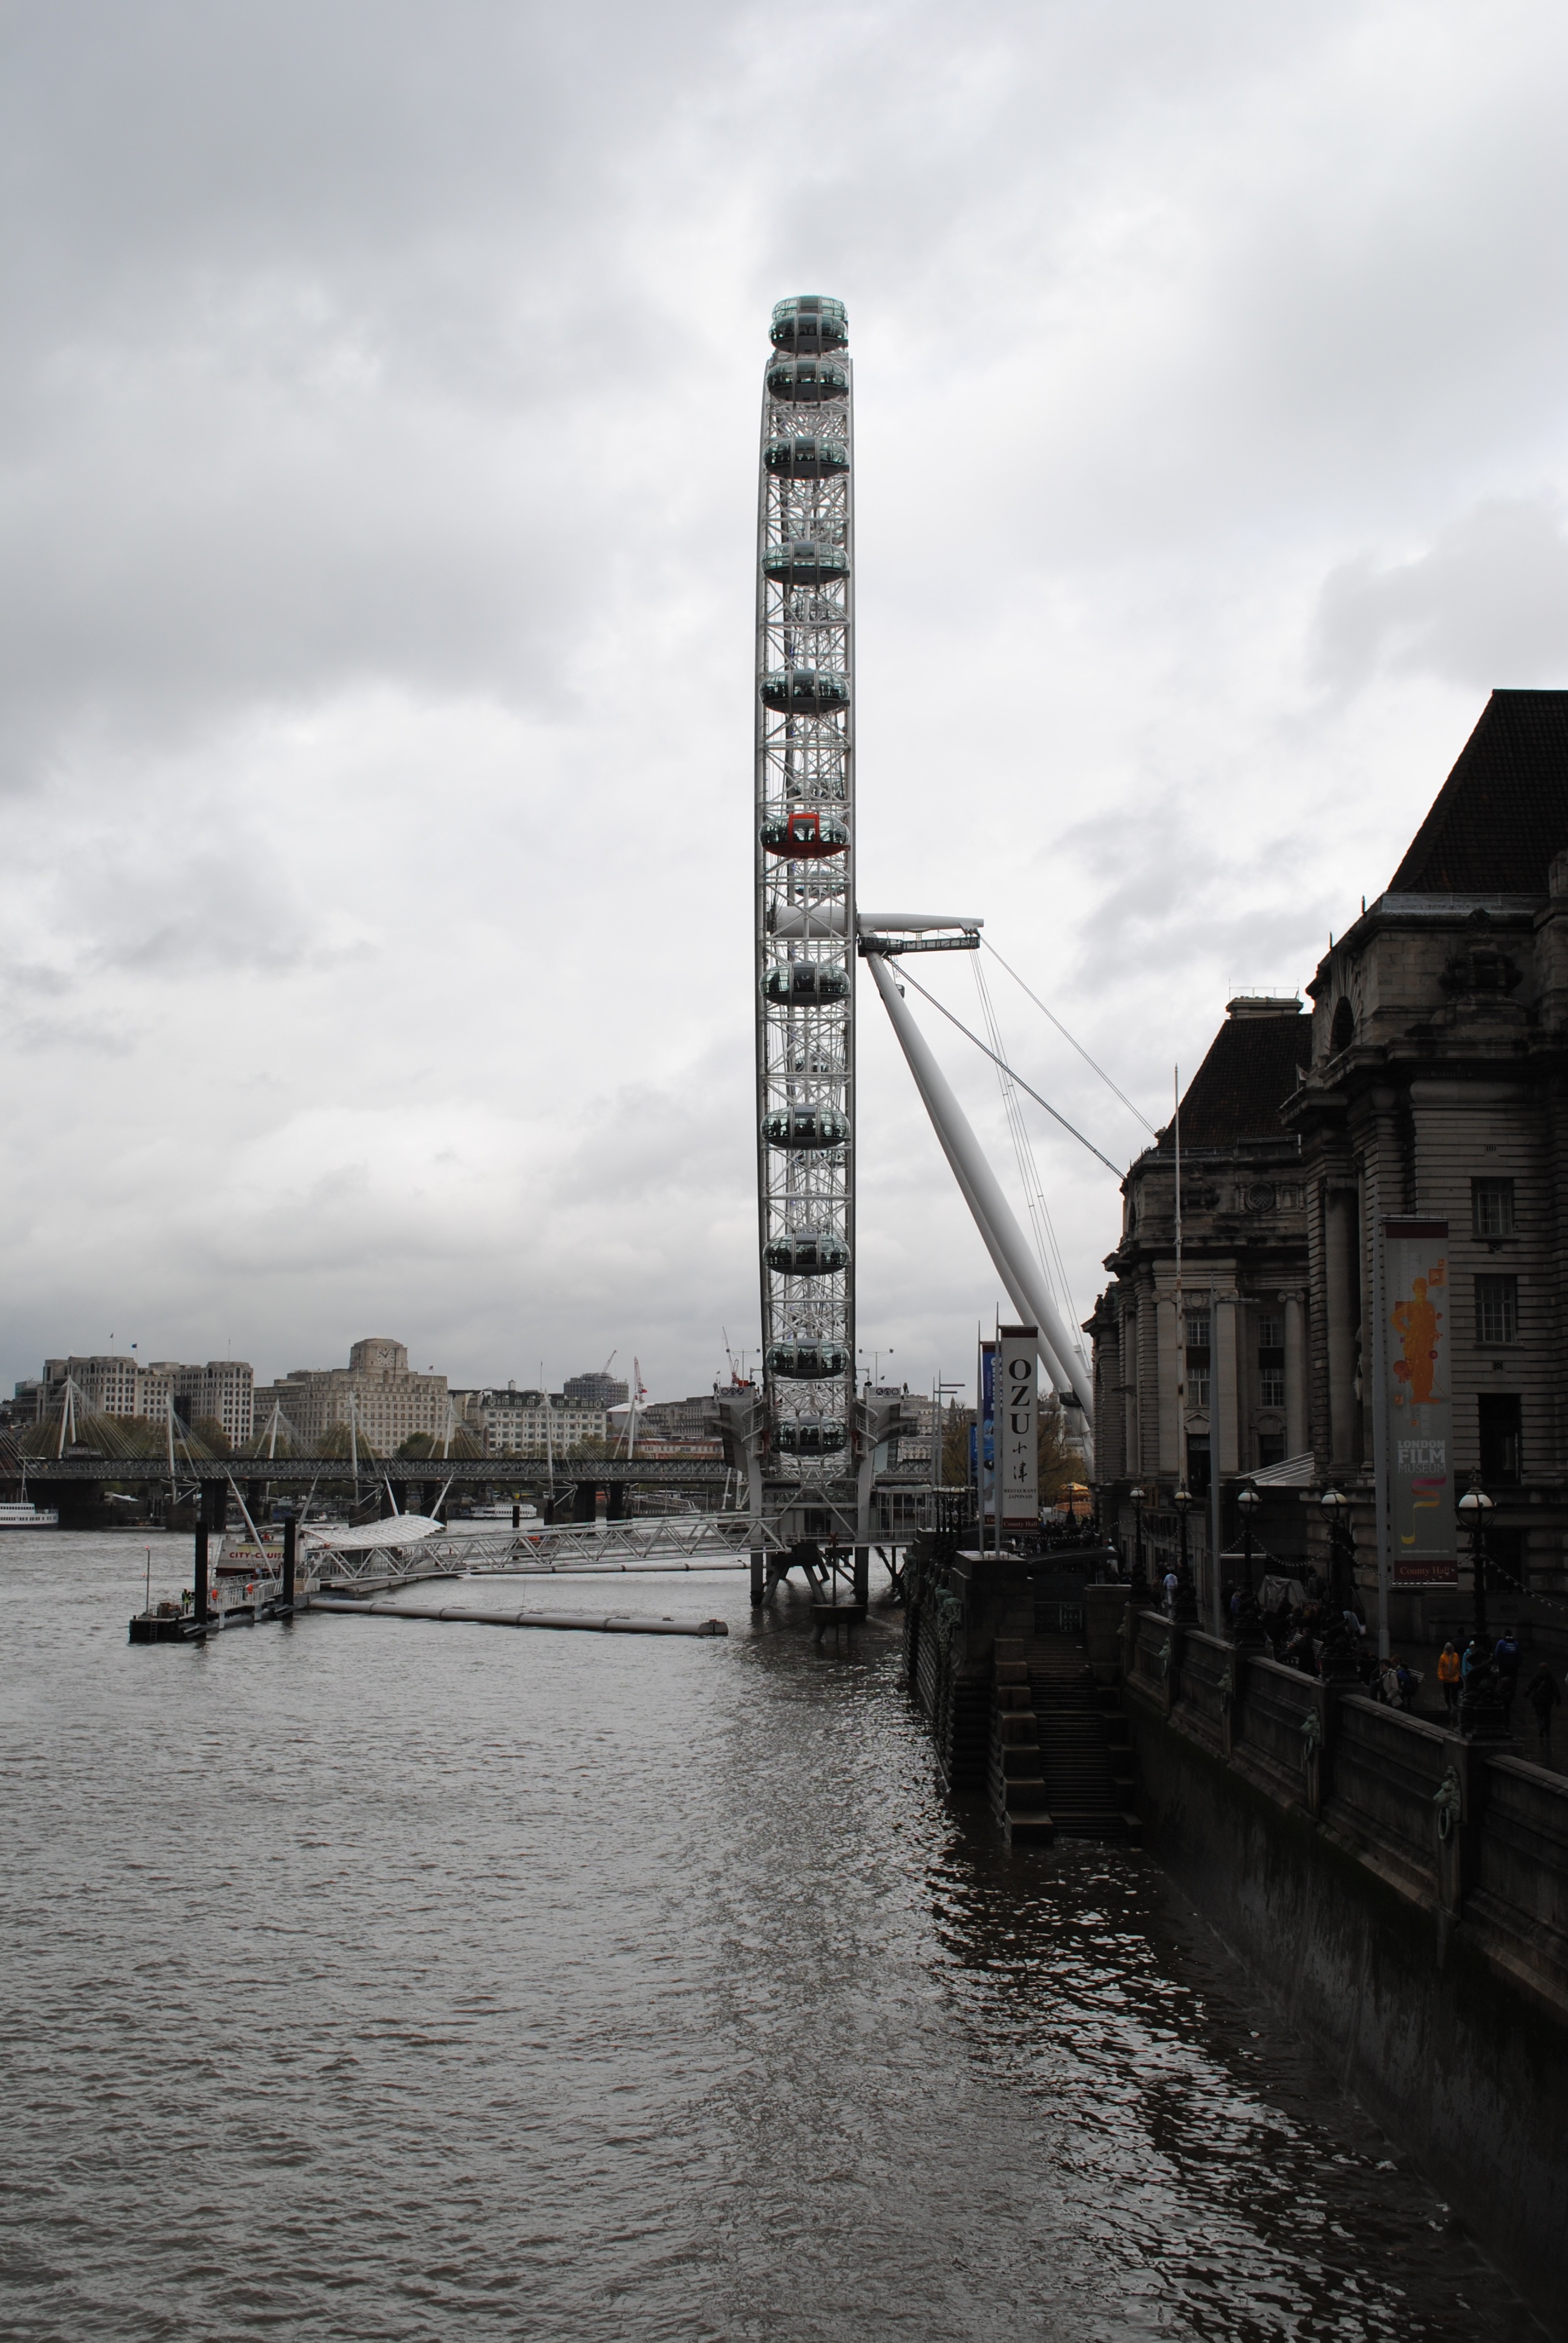
sea, water, boat, bridge, view, river, canal, cityscape, reflection, vehicle, ferris wheel, tower, harbor, carousel, waterway, body of water, england, london, the london eye, urban area